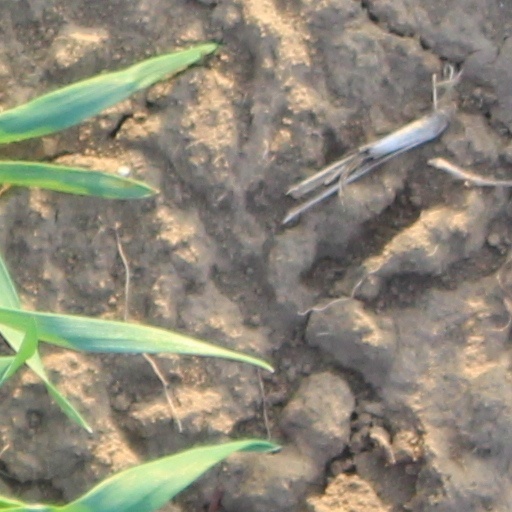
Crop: wheat